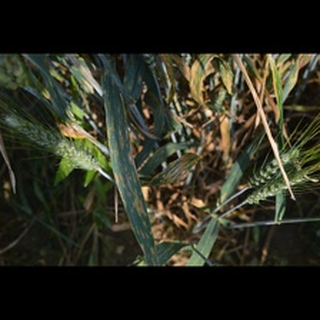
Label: wheat_septoria